Perrhe

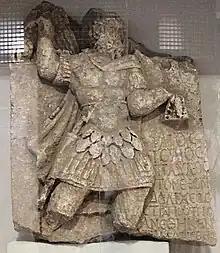
Votive relief of Jupiter Dolichenus in the Adıyaman Archaeological Museum

Otto Puchstein and Karl Sester visited the town in 1882, as Puchstein recorded in the volume "Reisen in Kleinasien und Nordsyrien" ("Travels in Asia Minor and North Syria) which he co-authored with Carl Humann. In 1925, Eugène Pittard discovered a Palaeolithic settlement at Pirin, which he investigated further in the following years. In 1945, İsmail Kılıç Kökten continued these investigations and found many new objects. Friedrich Karl Dörner and Rudolf Naumann carried out investigations of the village of Pirin and the necropolis in 1938 in the course of their expedition to Commagene. They found only a little spolia and a recently exposed floor mosaic, of which a single field consisting of an abstract pattern and an amphora with handles survived. This was further uncovered later and investigated by Hasan Candemir and Jörg Wagner in 1975. They were able to work out that it belonged to a Basilica with a 10 metre wide nave and two 3 metre wide side aisles and they dated the mosaic to the fifth century AD on the basis of its motifs. Dörner and Naumann also documented new sections of the necropolis. Excavations undertaken in this necropolis by the Adıyaman Archaeological Museum under the leadership of the museum director Fehmi Erarslan brought to light the aforementioned votive relief of Jupiter Dolichenus, along with numerous other archaeological, epigraphic and numismatic finds. Engelbert Winter of Münster University's has worked on the epigraphic finds and the relief at the museum in collaboration with Margherita Facella of Pisa and Charles Crowther of Oxford.